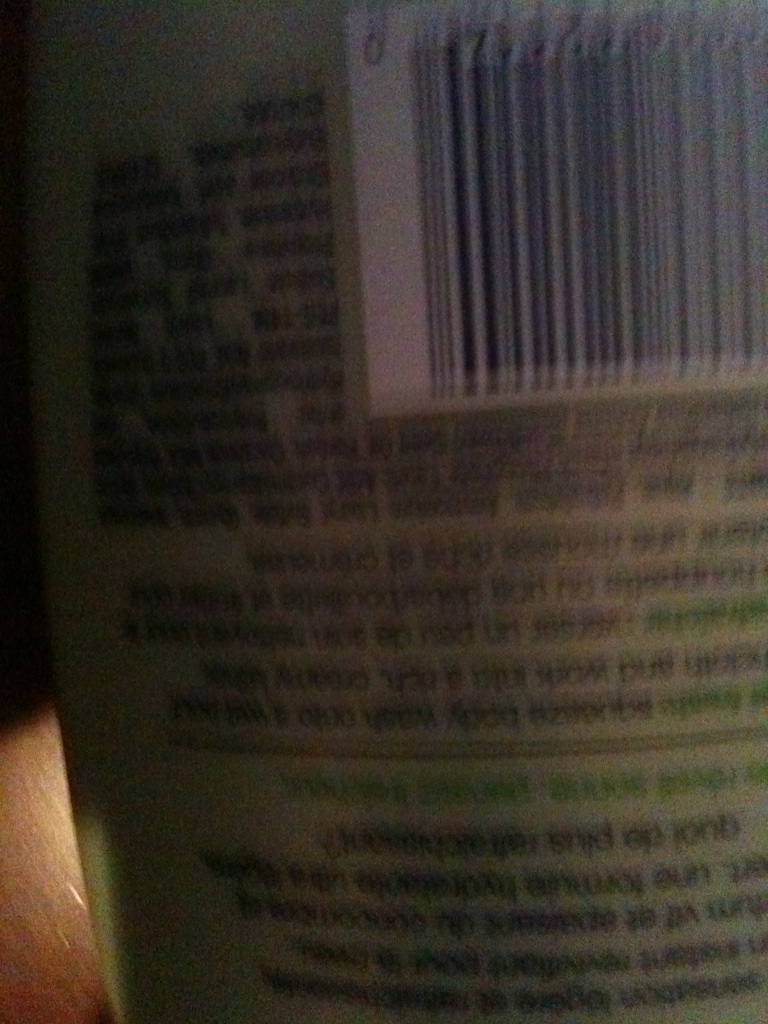Question: What is inside this bottle?
Answer: unanswerable